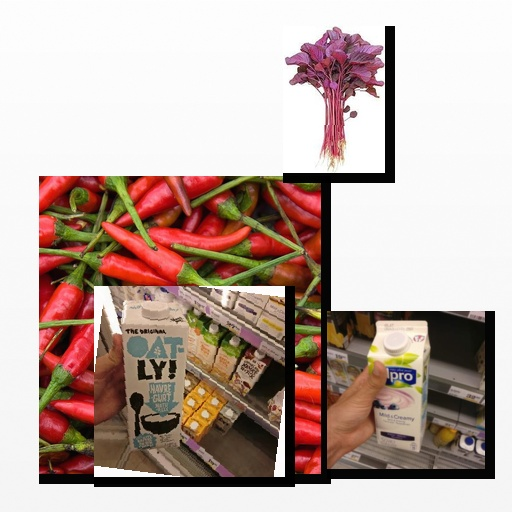
Food items: oat_yogurt, blueberry_soy_yogurt, chili_pepper, amaranth